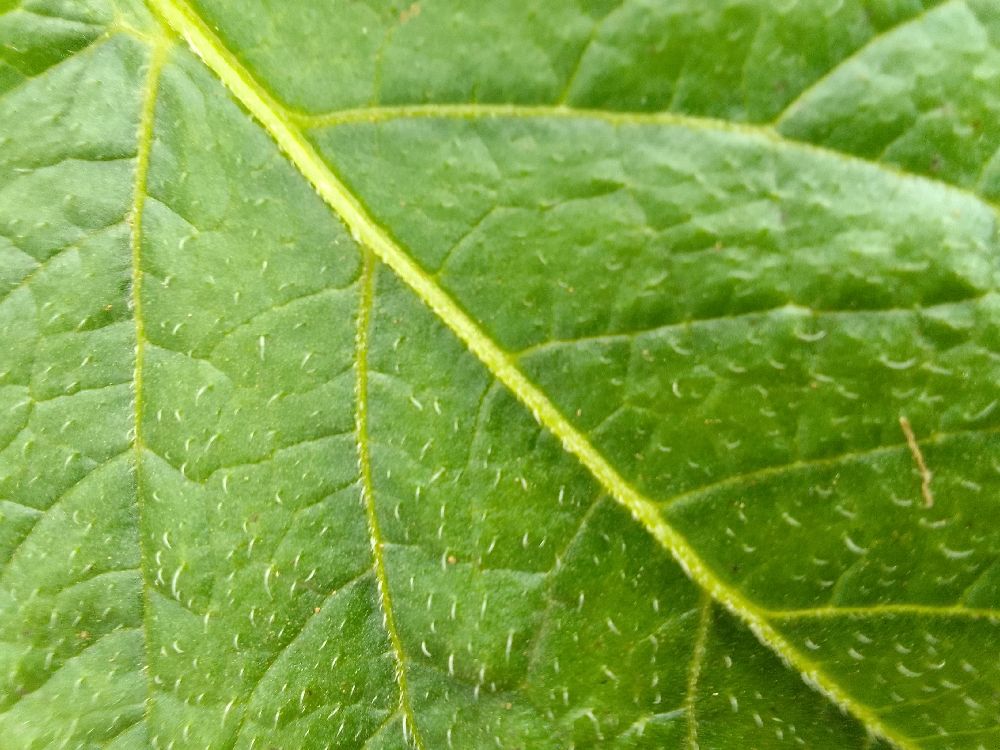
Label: Healthy